St Johnston, County Donegal

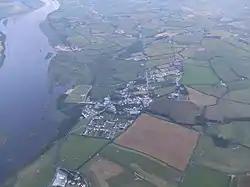
An aerial view of St Johnston, on the banks of the River Foyle

St Johnston, officially Saint Johnstown, is a village, townland, and an electoral division in County Donegal, Ireland. It is in the Laggan district of East Donegal on the left bank of the River Foyle. It is in the civil parish of Taughboyne and barony of Raphoe North, on the R236 (Lifford–Newtowncunningham) road where it overlaps the R265 (Carrigans–Raphoe) road. The village is about south of Derry.